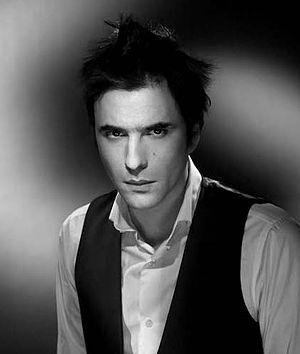
Samuel Benchetrit photographié par Studio Harcourt Paris